Milad Doueihi

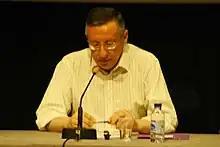
Milad Doueihi at a conference in Paris (April 2010)

Doueihi was Directeur d'Études Associé at the École des Hautes Études en Sciences Sociales in Paris. In 2000 he was a Prize Fellow at the American Academy in Berlin.